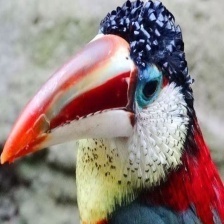
Species: CURL CRESTED ARACURI
Scientific name: PTEROGLOSSUS BEAUHARNAESII
ImageNet parent category: toucan